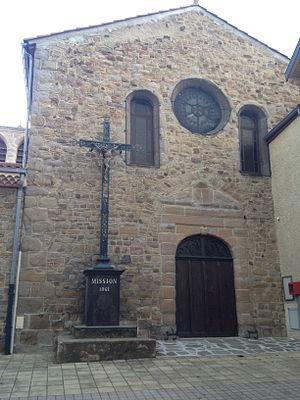
Façade
Sainte-Florine est une commune française située dans le département de la Haute-Loire, en région Auvergne-Rhône-Alpes. Depuis la création de l'ancien diocèse de Clermont, le village était intégré à l'Auvergne et culturellement rattaché à l'aire d'influence de l'Aquitaine. Situé dans la région traditionnelle du Brivadois et rattachée à l'histoire d'Auzon et du Brivadois, Sainte-Florine a été successivement un village fortifié, une ville minière, un village auvergnat et vigneron et une petite ville située aujourd'hui non loin de l'autoroute A75. Rattachée à la Haute-Loire après la Révolution, Sainte-Florine est aujourd'hui intégrée à la grande région Auvergne-Rhône-Alpes.